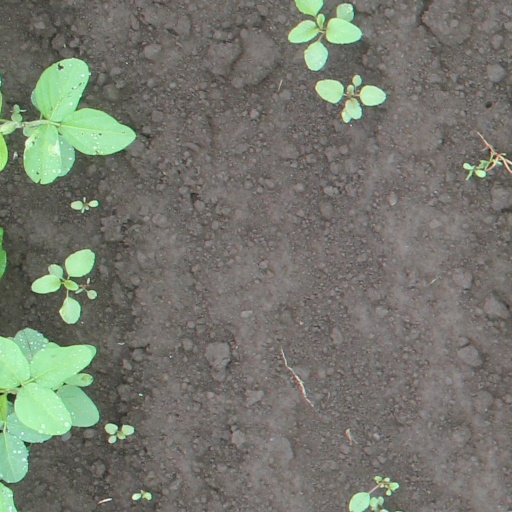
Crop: soybean